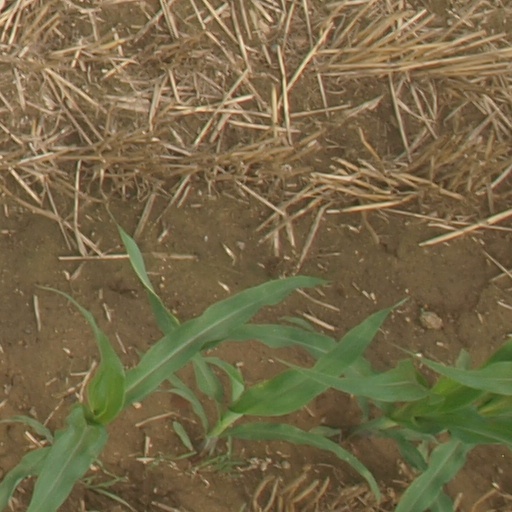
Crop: maize; corn